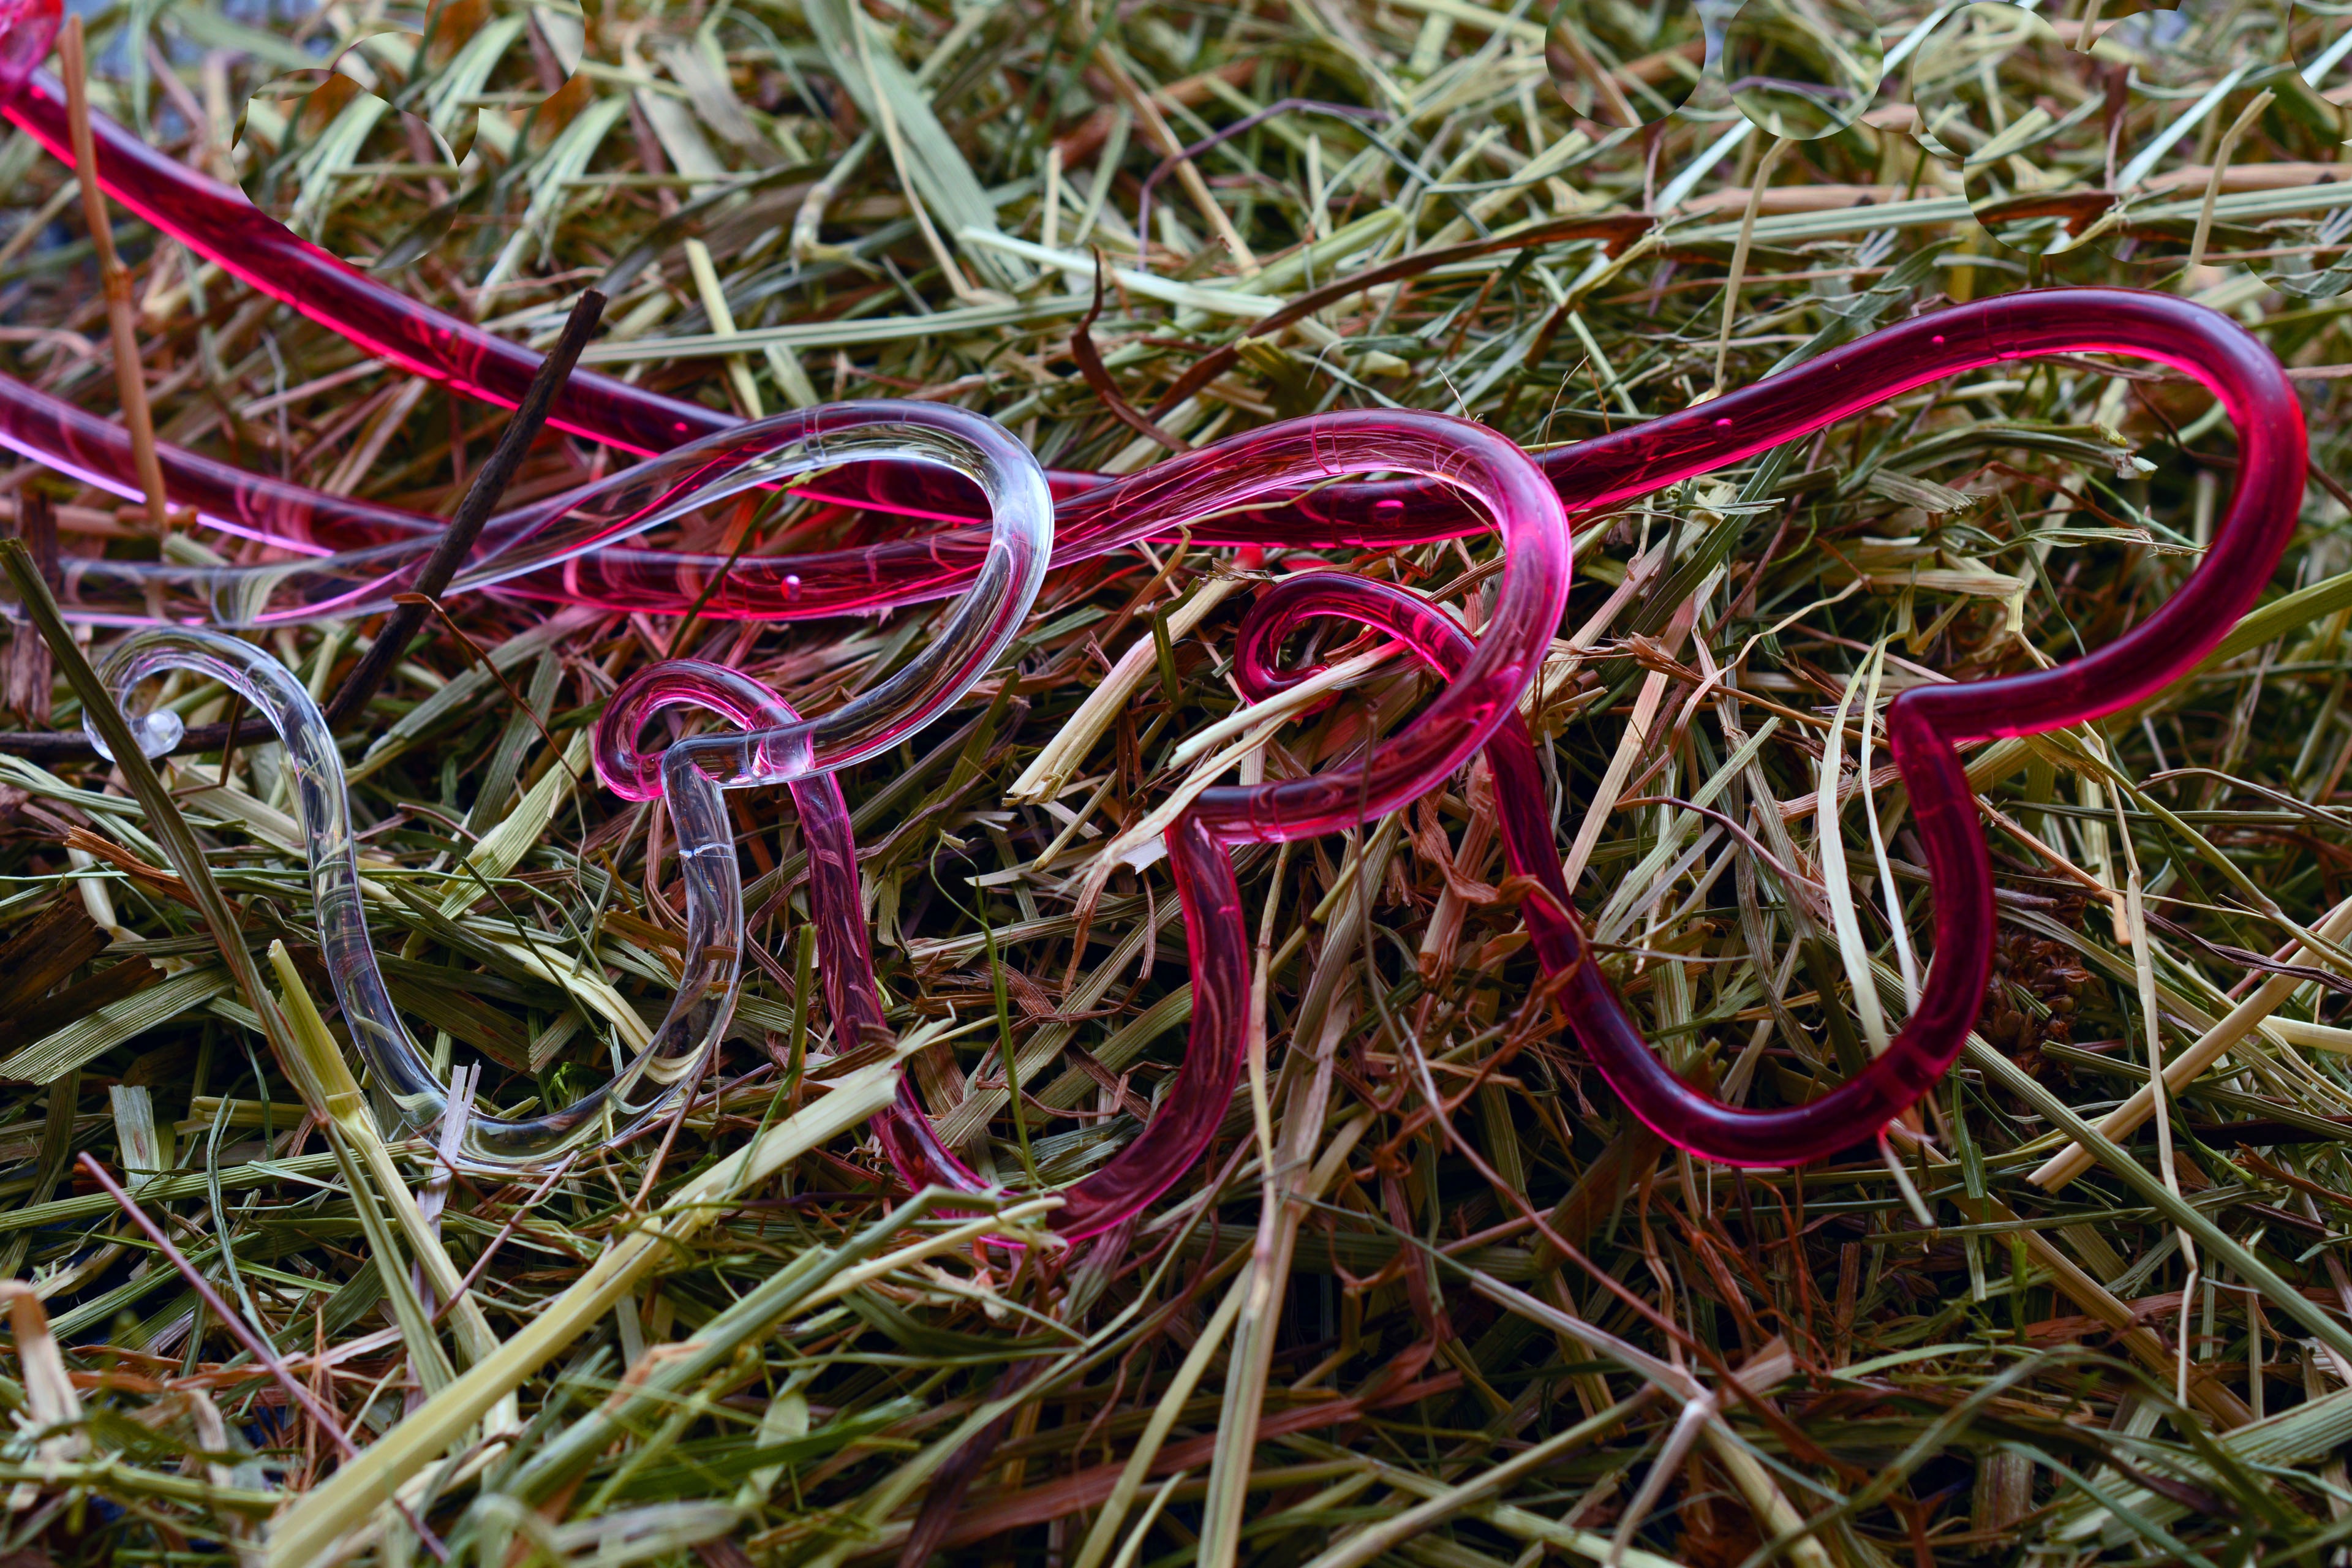
grass, branch, plant, hay, flower, love, heart, romance, together, flora, wedding day, valentine's day, grass family